MS Regina Baltica

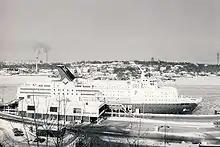
"Viking Song" in Stockholm, 1984

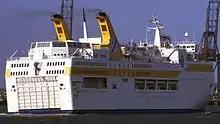
"Braemar" in 1986

Delivered in August 1980, "Viking Song" was the last newbuilding delivered to Rederi Ab Sally for use on Viking Line's routes. She served alongside her sister "Viking Saga" on the route connecting Helsinki, Finland to Stockholm. Although she was the newer of the two ships, when SF Line brought their new "Mariella" to Helsinki–Stockholm service in 1985, the "Viking Song" was withdrawn from service and sold to Norwegian Fred. Olsen Lines.